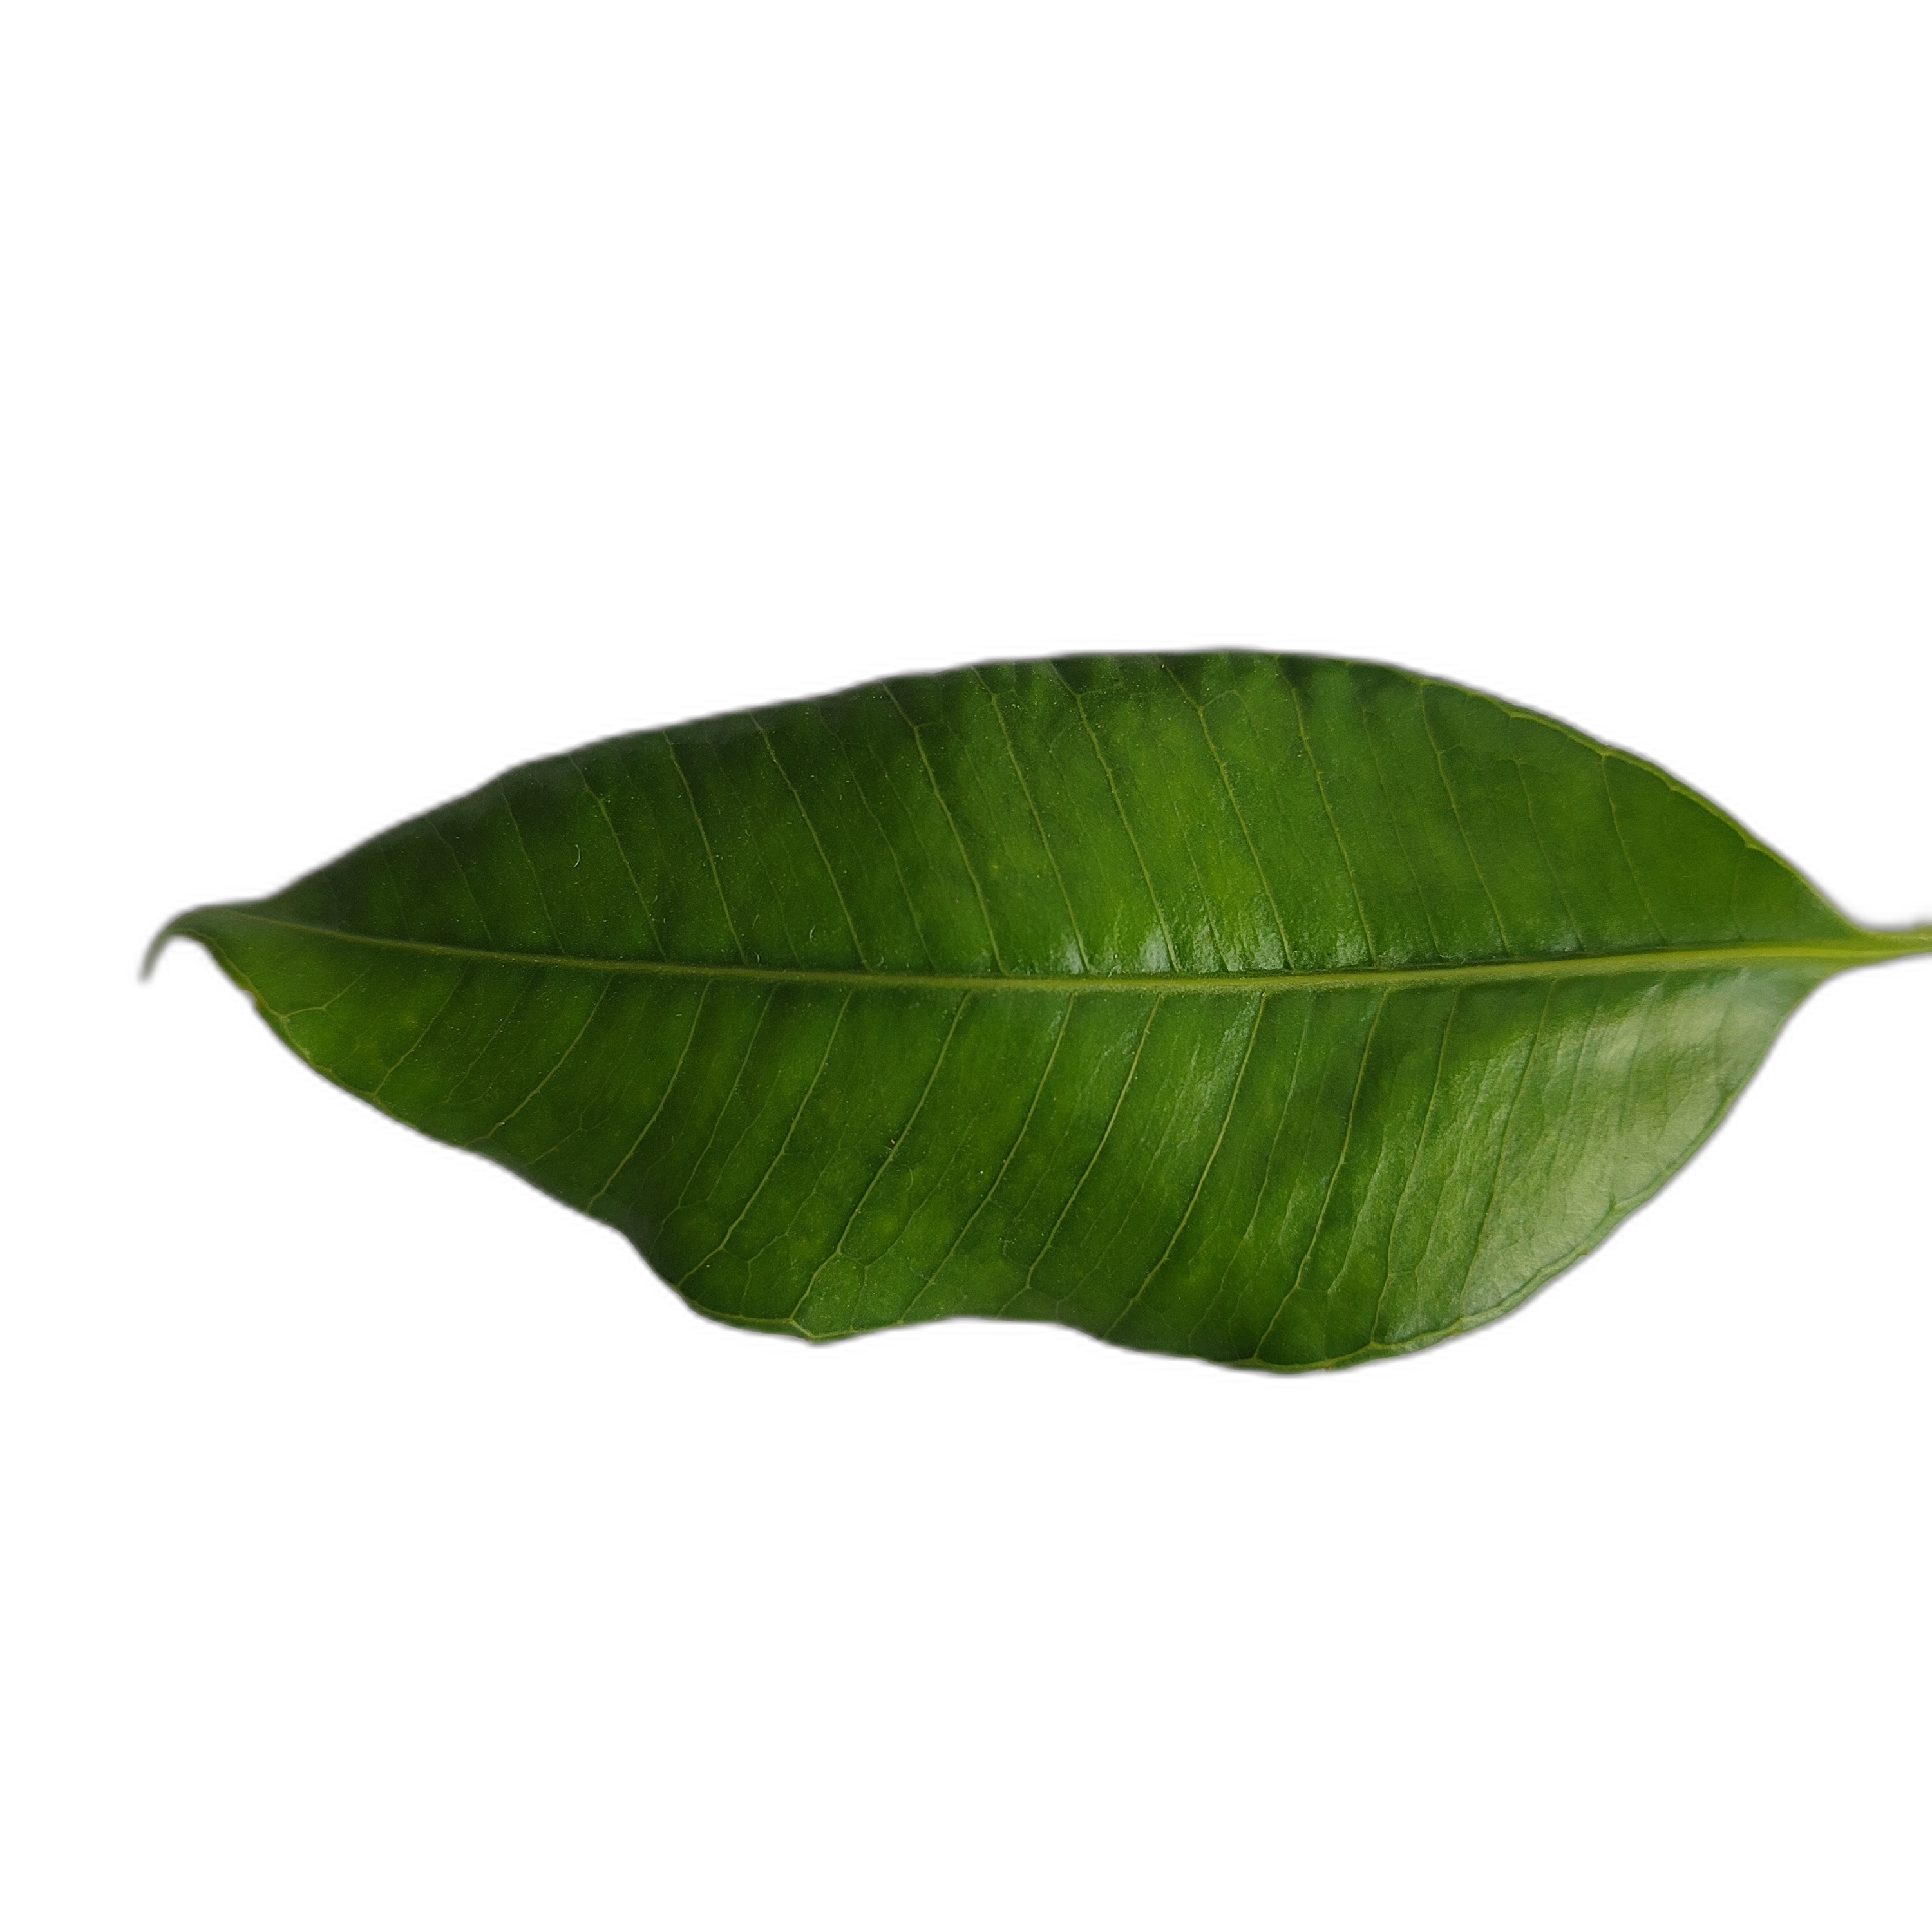
Label: healthy